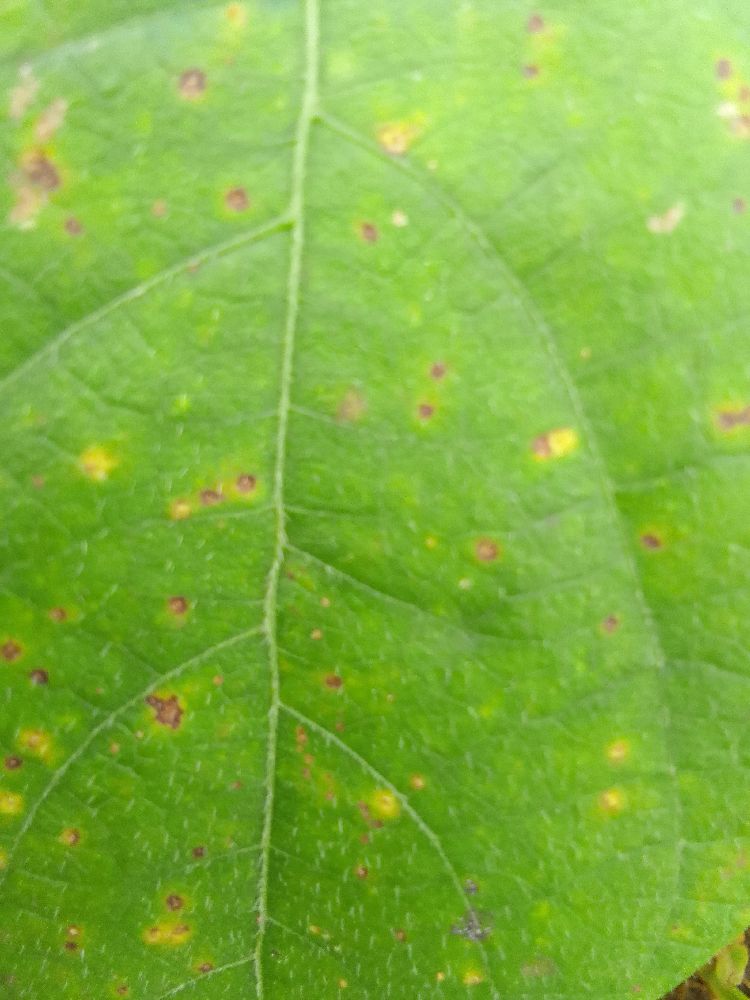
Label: rust